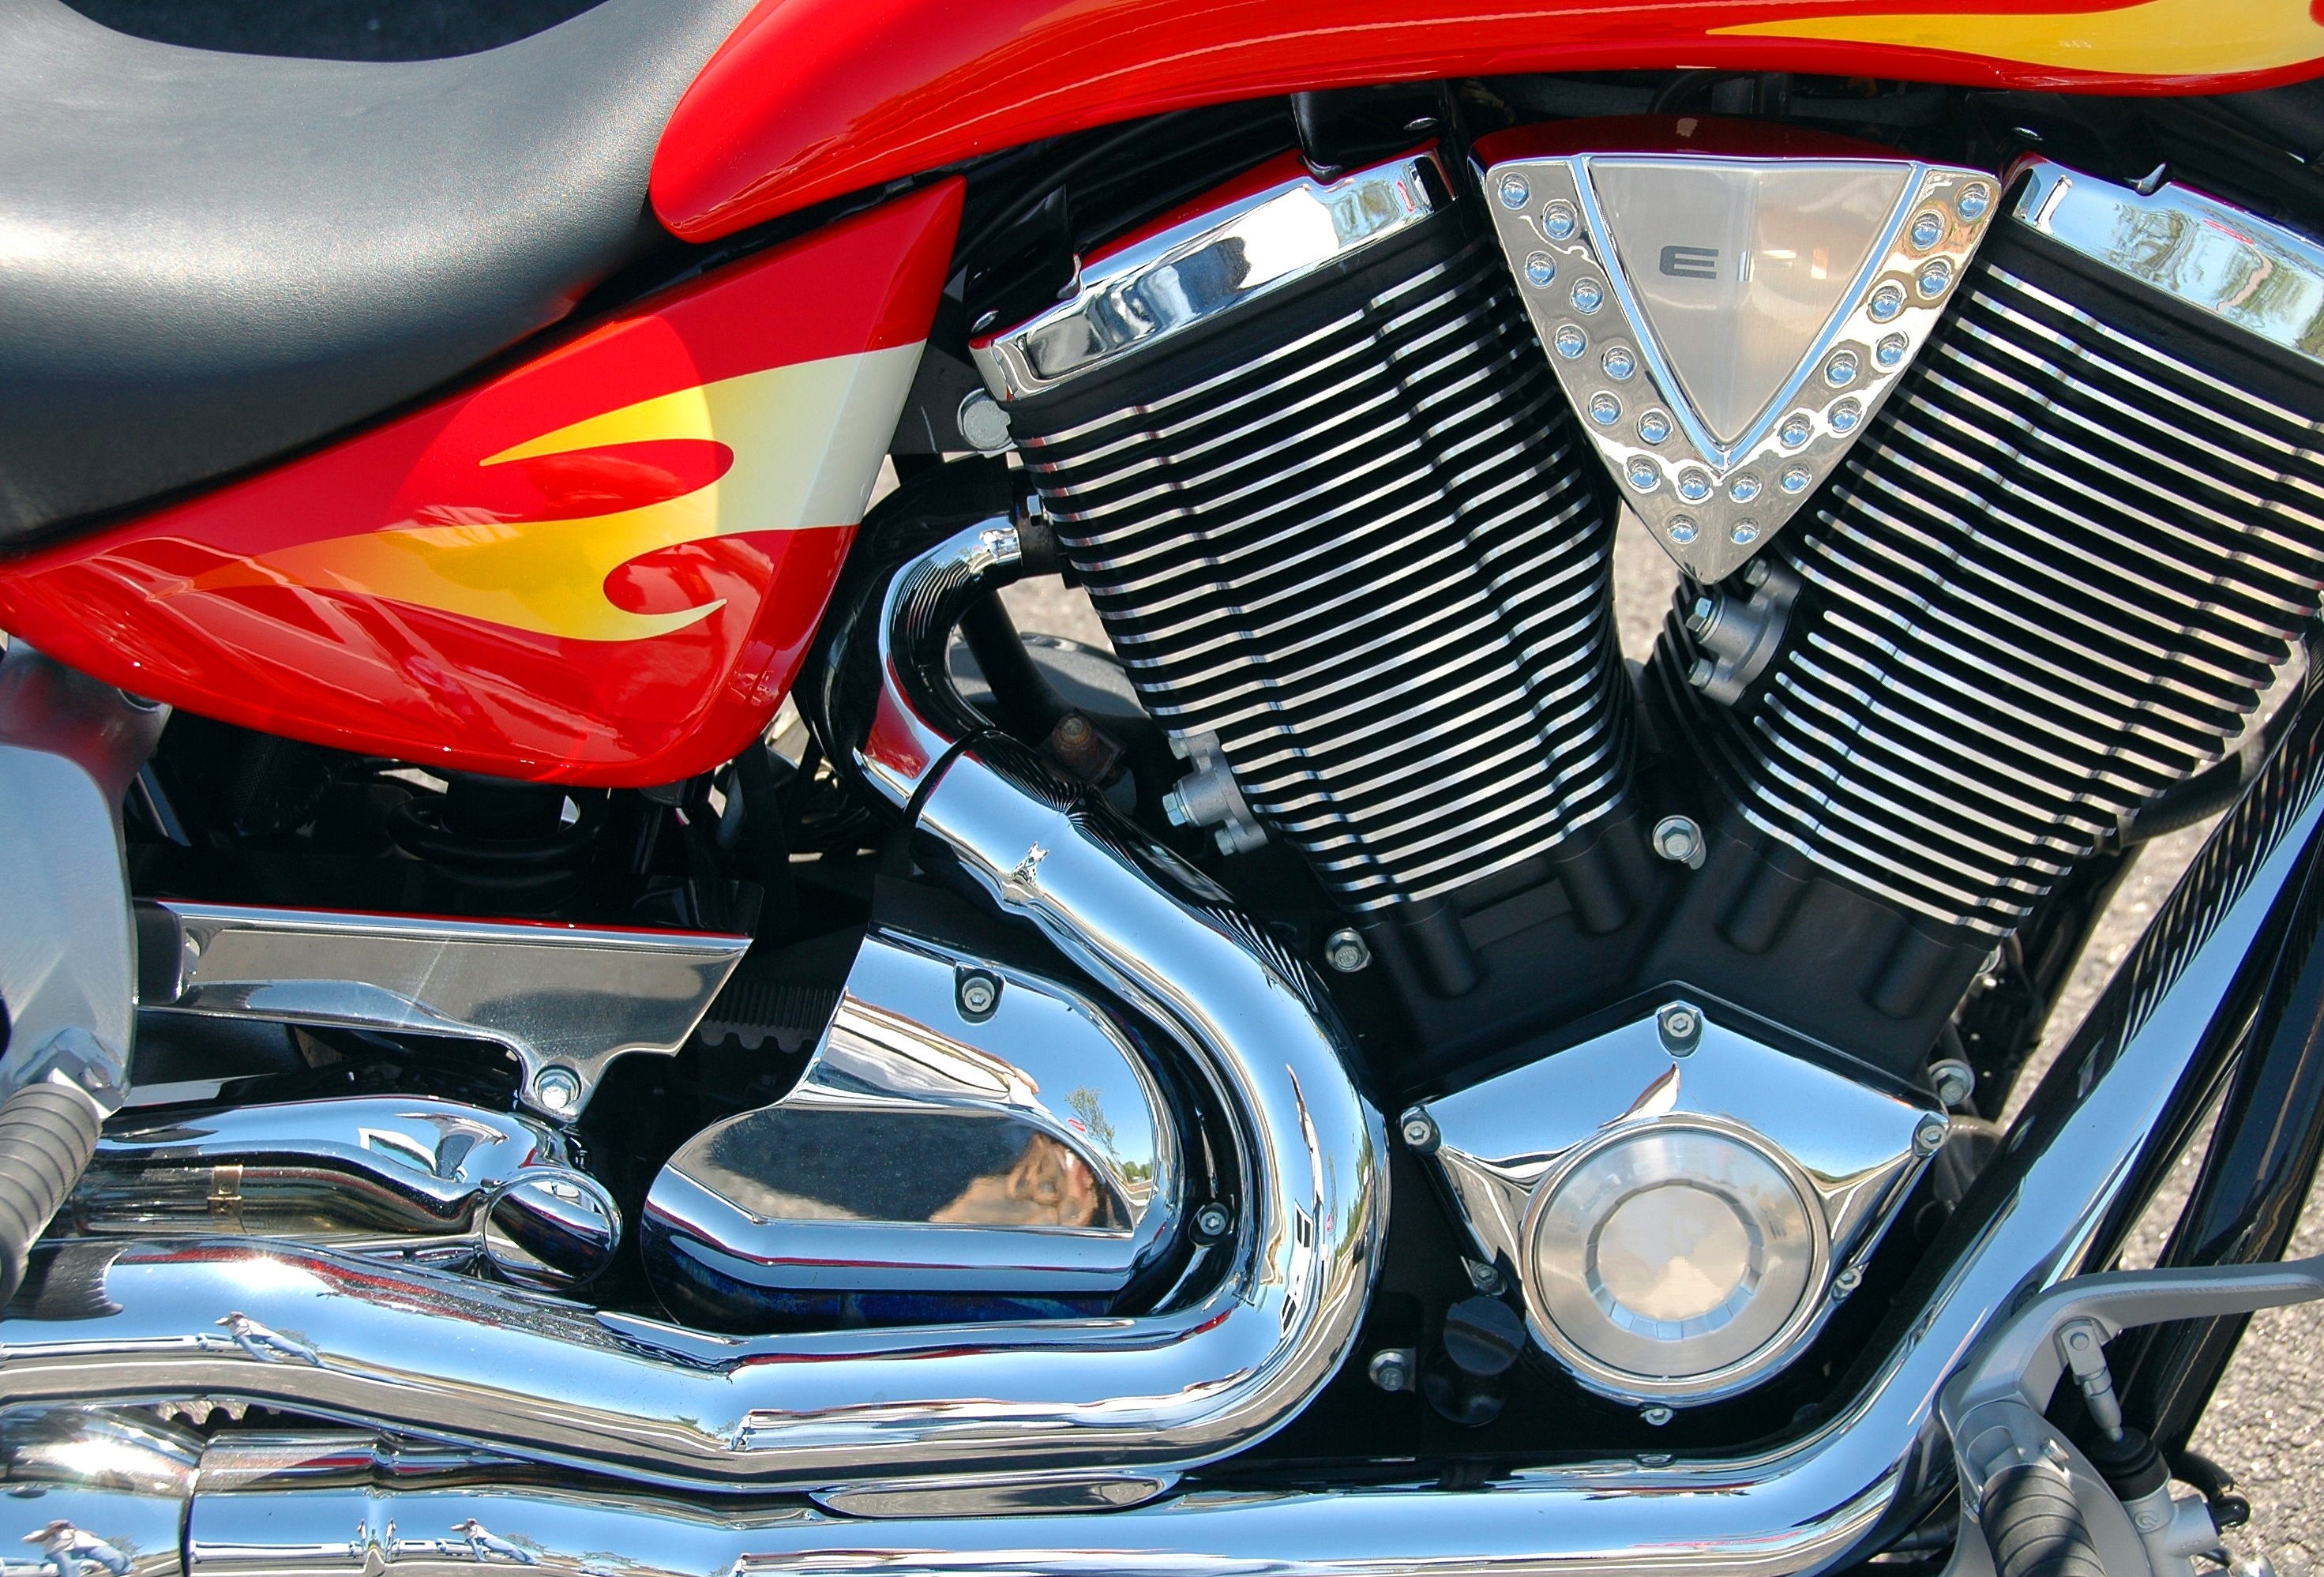
technology, road, car, wheel, retro, window, highway, bike, travel, transportation, transport, vehicle, motorcycle, drive, metal, ride, machine, motorbike, speed, cycle, motor vehicle, power, chrome, silver, engine, motor, classic, chopper, shiny, cylinder, biker, metallic, exhaust, cruiser, motorcycling, motorcycle engine, land vehicle, automobile make, automotive exterior, automotive design